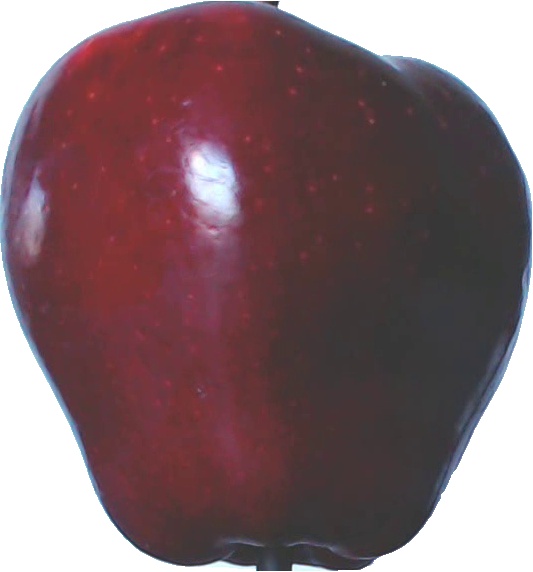
Label: apple_red_delicios_1